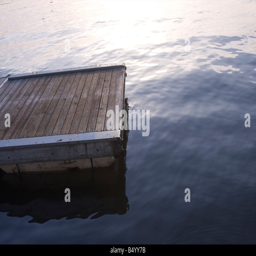
a dock ends in the middle of a body of water